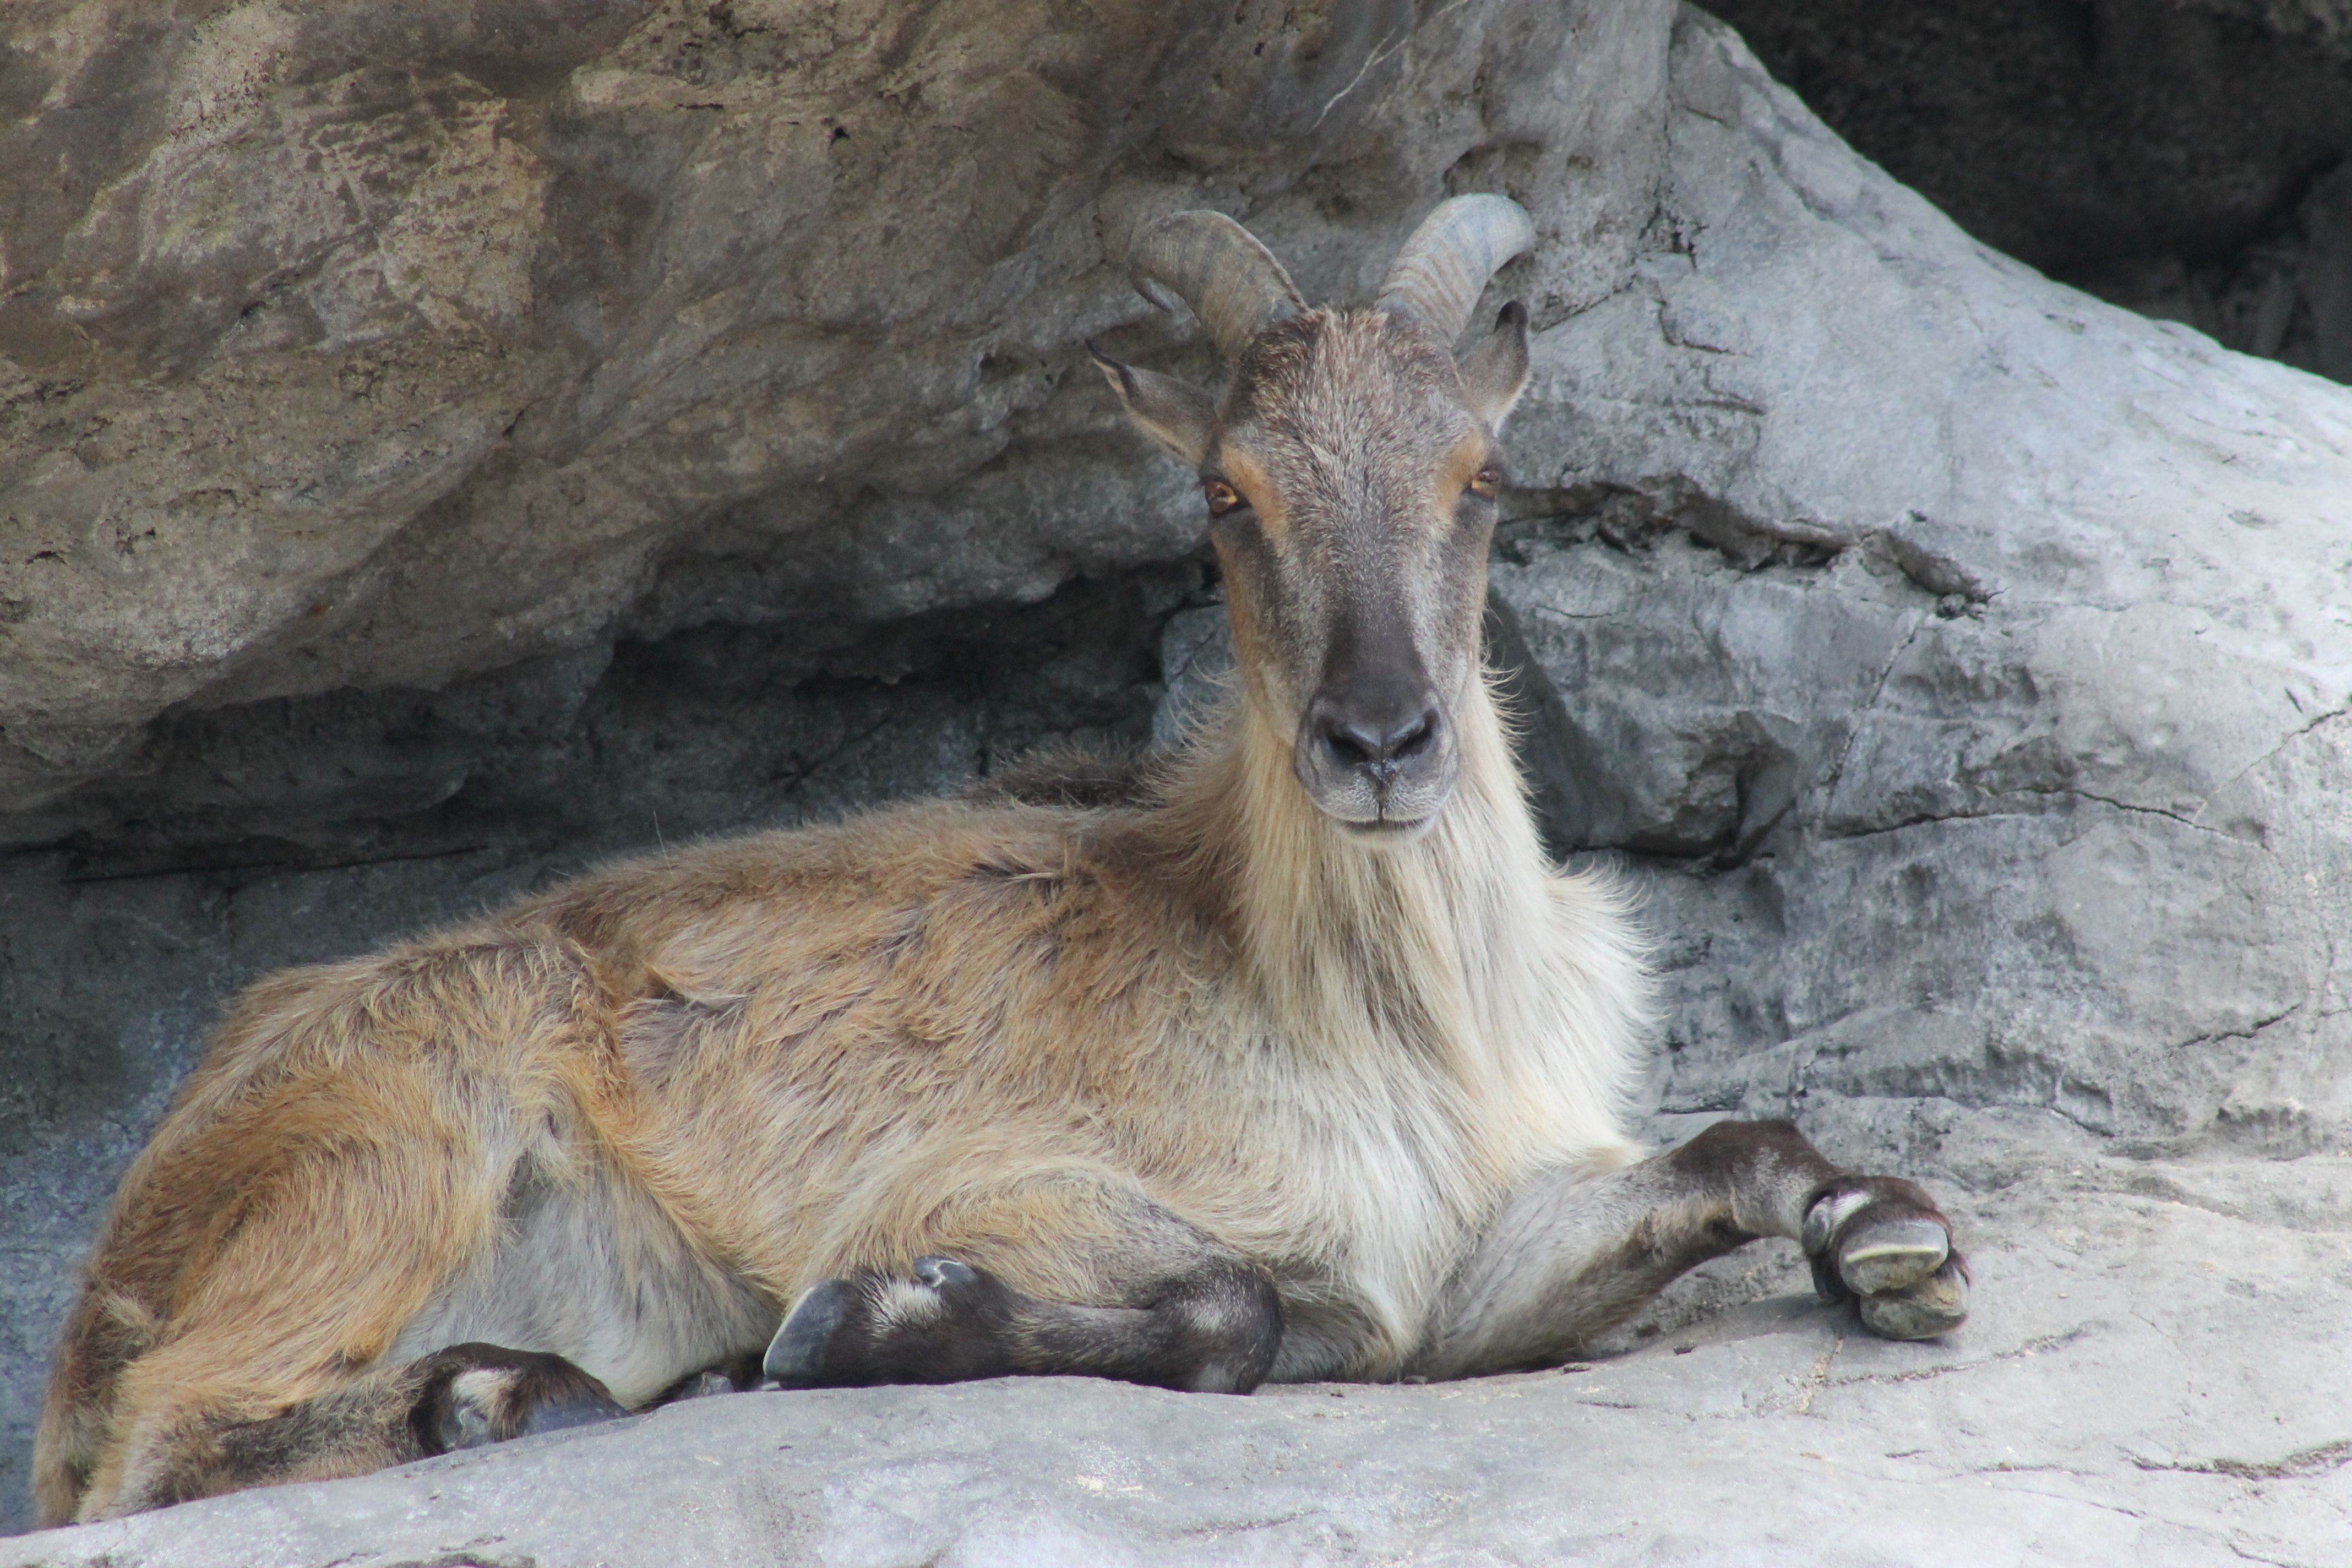
nature, rock, mountain, animal, wildlife, wild, goat, zoo, horn, mammal, fauna, mountain goat, barbary sheep